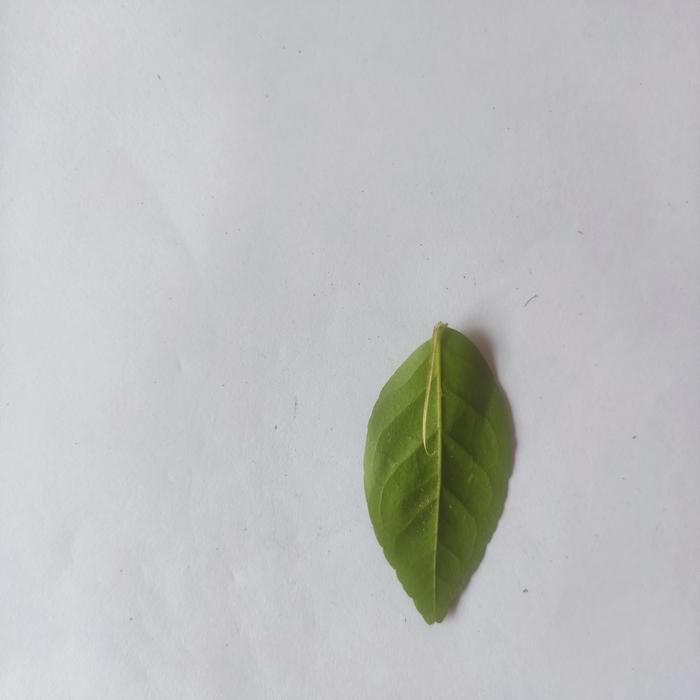
Crop: Aegle Marmelos
Leaf condition: Healthy_Leaf